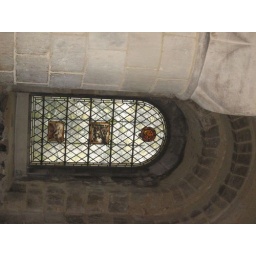
stained glass in white tower chapel